Love and Destiny

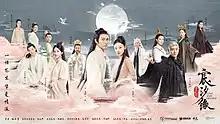

Love and Destiny is a 2019 Chinese television series starring Chang Chen and Ni Ni. The series premiered on iQiyi on July 15, 2019. It later went on national broadcast and aired on Hubei Television and Shenzhen Satellite TV on January 26, 2020.